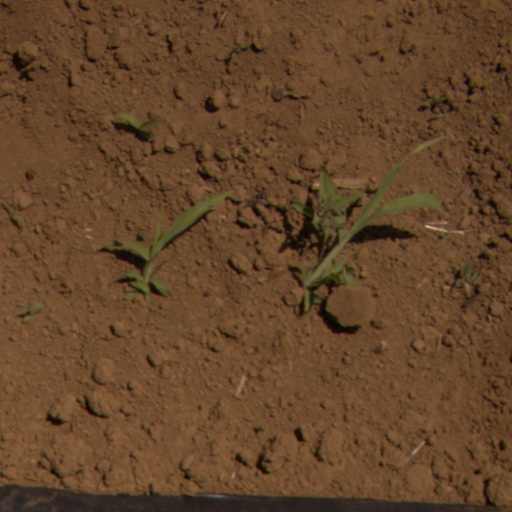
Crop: Jerusalem artichoke